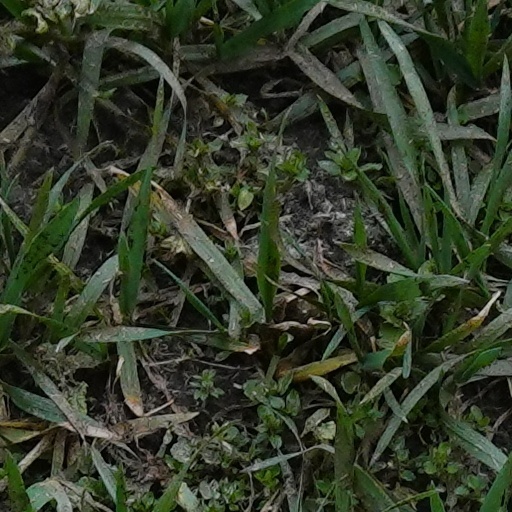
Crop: wheat